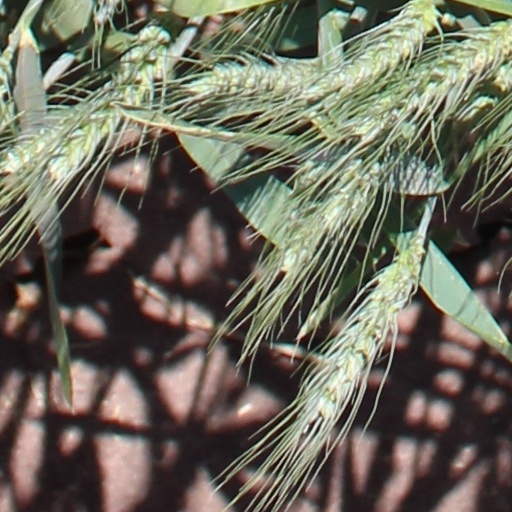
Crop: wheat